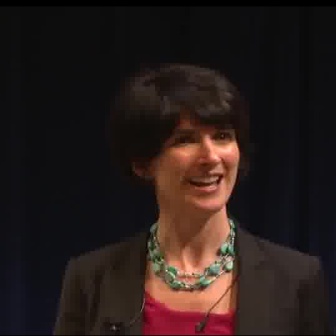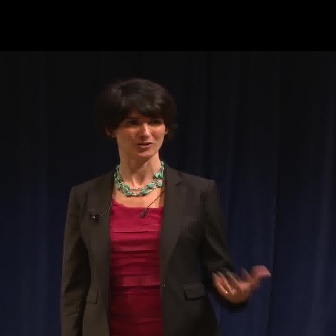
  Please identify the target specified by the bounding box [101,61,251,212] in the first image and locate it in the second image. Return the coordinates in [x_min,y_min,x_max,y_max] format.
Answer: [92,76,175,159]